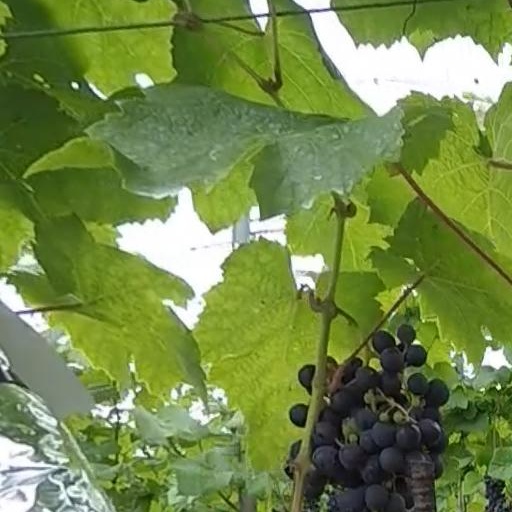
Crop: grape